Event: Nepal Earthquake
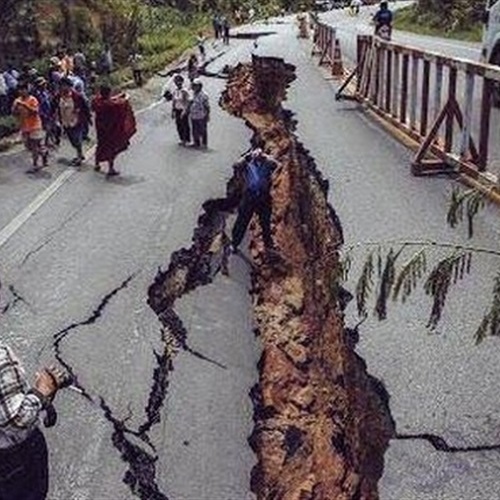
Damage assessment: damage